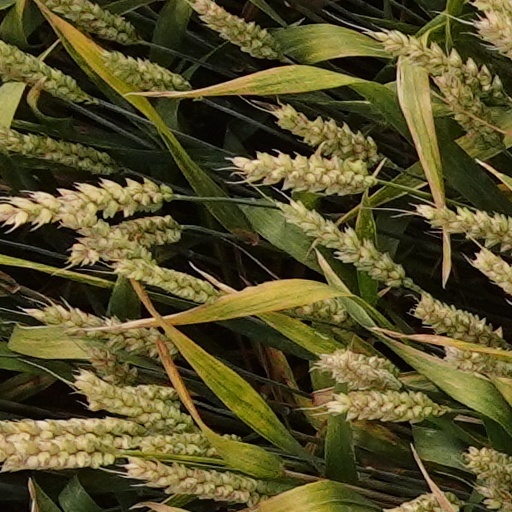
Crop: wheat